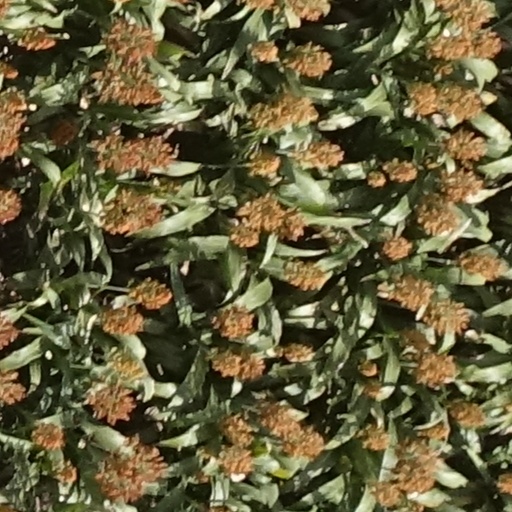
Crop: sorghum